Mark King (musician)

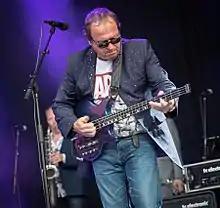
King in 2017, playing bass with a slapping technique

King helped to develop and popularize the slap and pop style of playing the bass guitar in the 1980s. The slapping and popping style was developed in the 1970s by funk bassists such as Larry Graham and further developed by jazz fusion bassists such as Stanley Clarke and Marcus Miller. King developed a rapid playing speed using this technique, and introduced technical elements that enabled him to produce a mix of percussive effects while still playing a bass line.